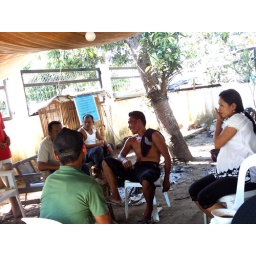
the girl in white babe is my sister.she is also pregnant..:)